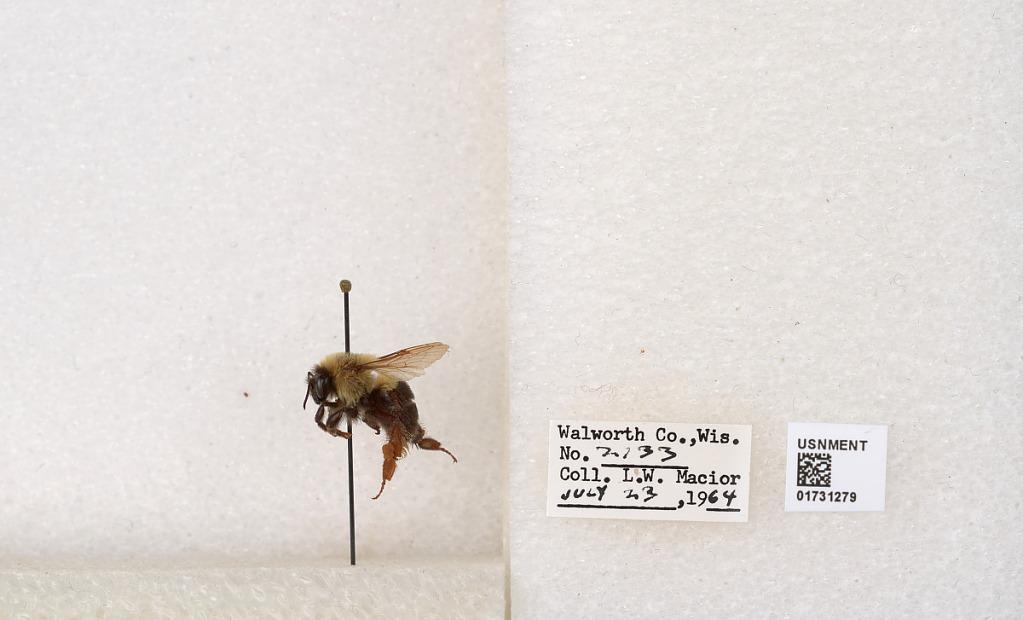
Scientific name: Bombus impatiens Cresson
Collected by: L. Macior
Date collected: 1964-7-23
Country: United States
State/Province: Wisconsin
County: Walworth
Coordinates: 42.6685, -88.5419